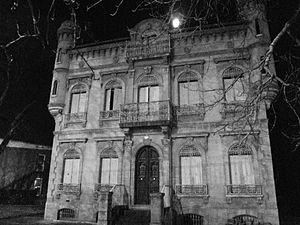
Toulouse (Haute-Garonne, France)